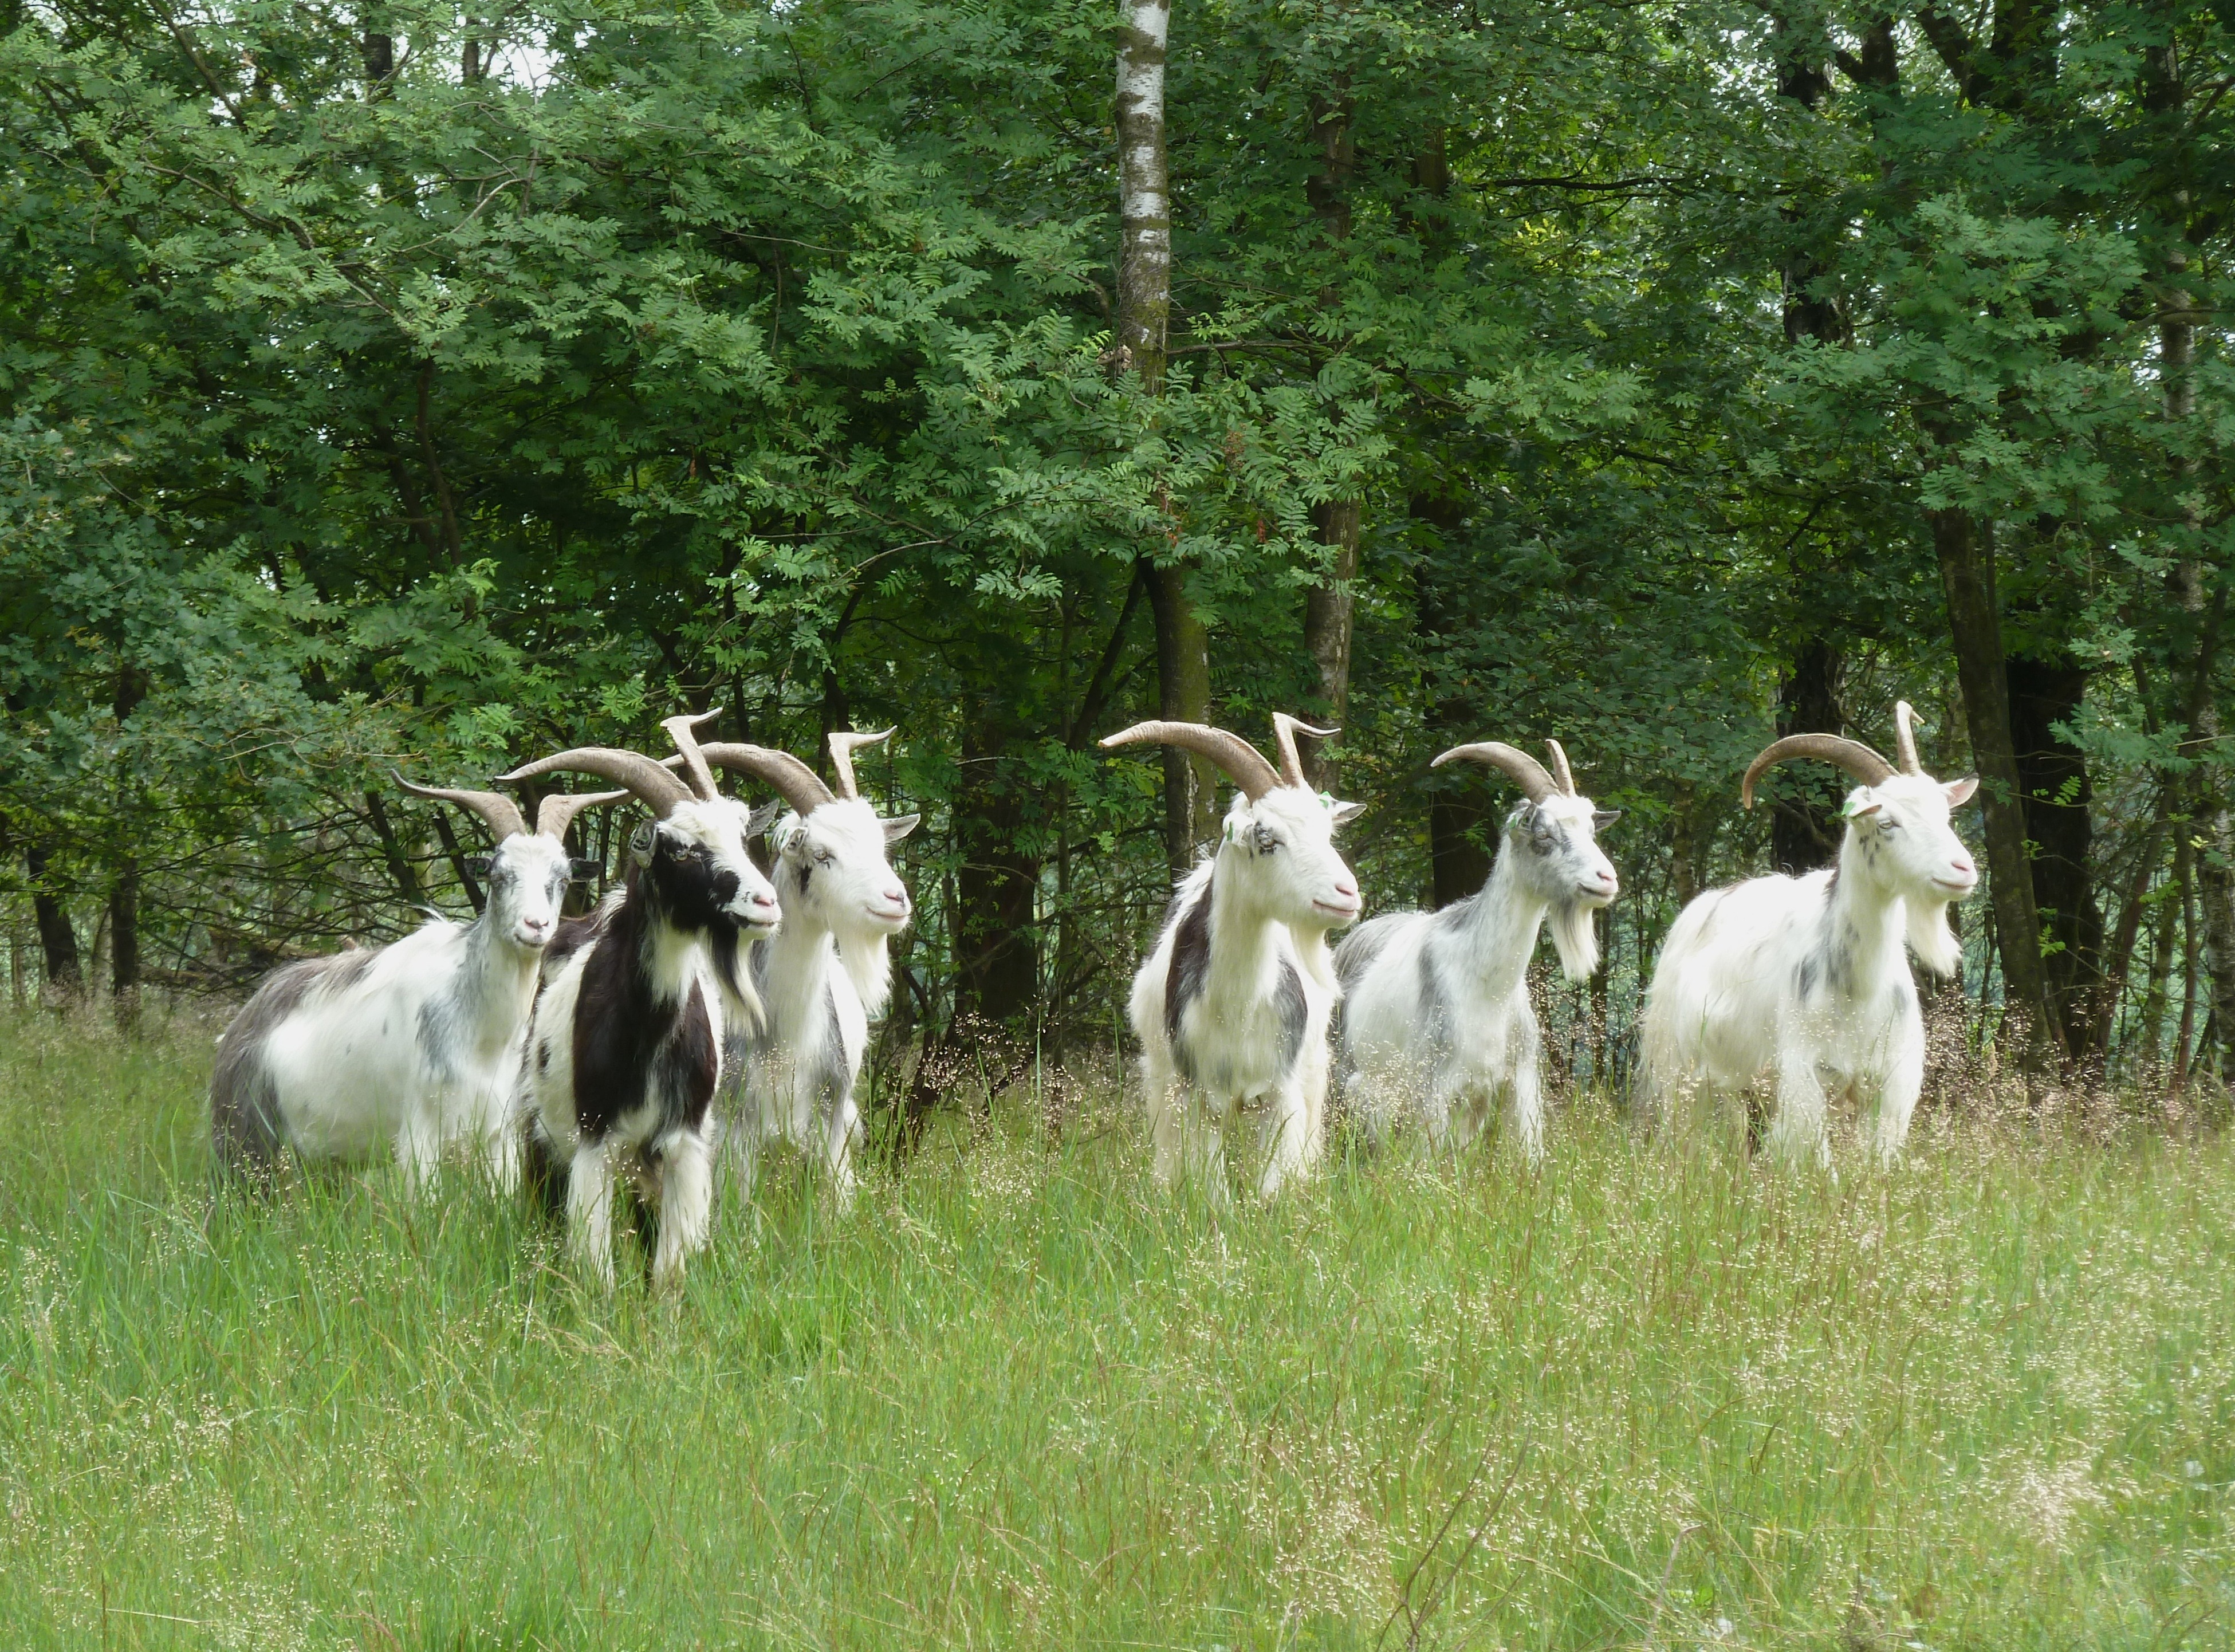
landscape, nature, forest, grass, field, farm, meadow, countryside, country, summer, goat, rural, spring, herd, pasture, grazing, mammal, trees, woods, outside, goats, netherlands, vertebrate